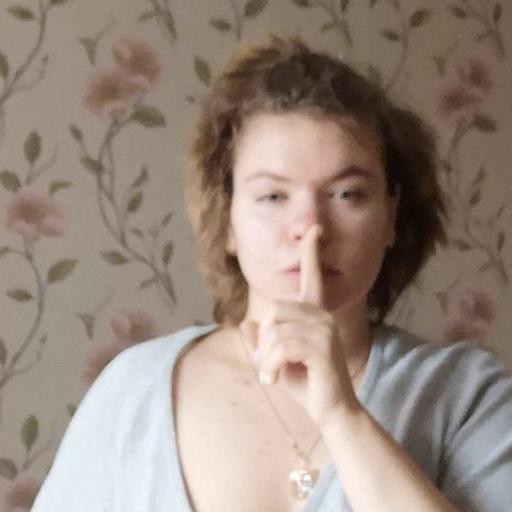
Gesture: mute